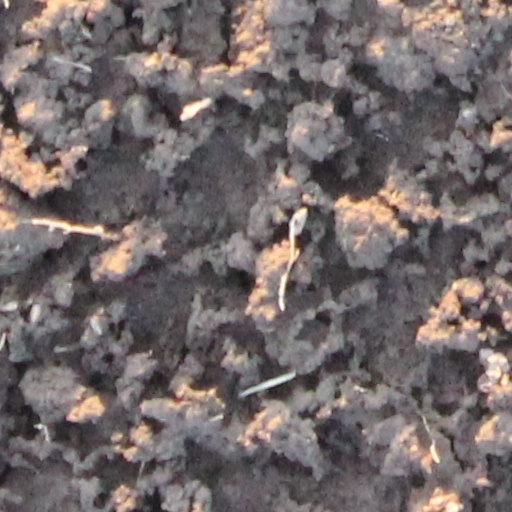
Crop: wheat